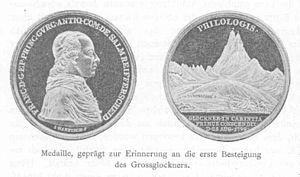
Le Großglockner est, avec 3 798 m d'altitude, le point culminant de l'Autriche, entre la Carinthie et le Tyrol. Ce pic marqué, en roches appartenant à un faciès à schistes verts, appartient au chaînon du Glockner situé au centre des Hohe Tauern, et est considéré comme le sommet le plus important des Alpes orientales. Depuis les premières reconnaissances au XVIIIᵉ siècle et la première ascension par quatre alpinistes d'une grande expédition organisée par le prince-évêque Salm-Reifferscheidt-Krautheim en 1800, le Großglockner a joué un rôle important dans le développement de l’alpinisme. Il est resté très important pour le tourisme de la région, et représente un but apprécié des alpinistes, avec 5 000 ascensions par an.